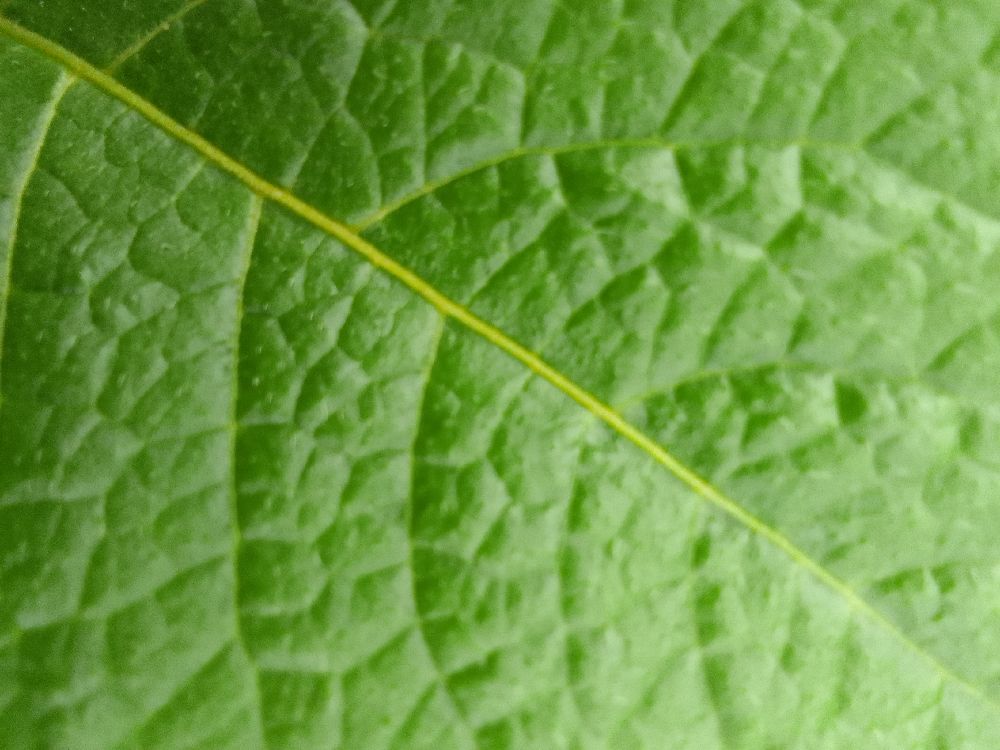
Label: Healthy